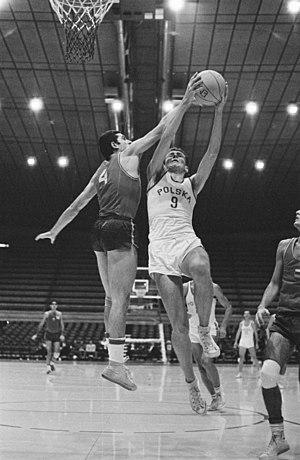
Championnat d'Europe de basket-ball 1968 à Helsinki, Espagne contre Pologne
Le championnat d'Europe de basket-ball 1967 s'est disputé en Finlande du 28 septembre au 8 octobre 1967.
Waldemar Kozak, né le 17 mai 1948 à Lublin est un ancien joueur de basket-ball polonais. Il mesure 2,03 m.